Alfredo Ávila

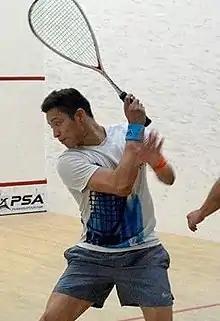

Alfredo Manuel Ávila Vergara (born June 17, 1991), known as Alfredo Ávila, is a professional squash player who has represented Mexico. He reached a career-high world ranking of World No. 35 in January 2016.